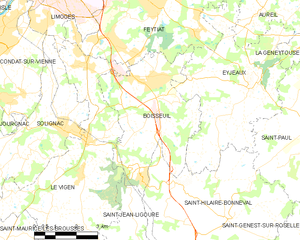
Carte des communes françaises Boisseuil